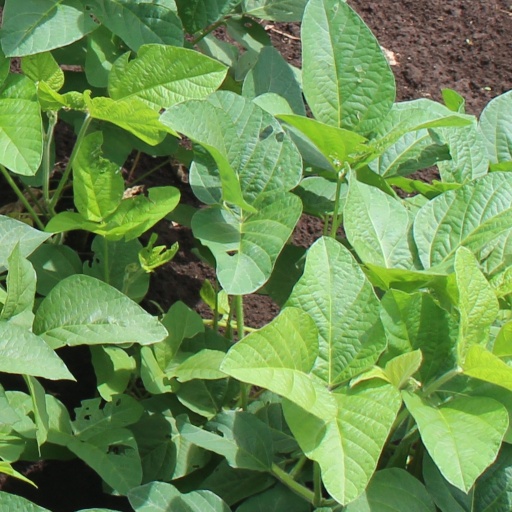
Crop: soybean